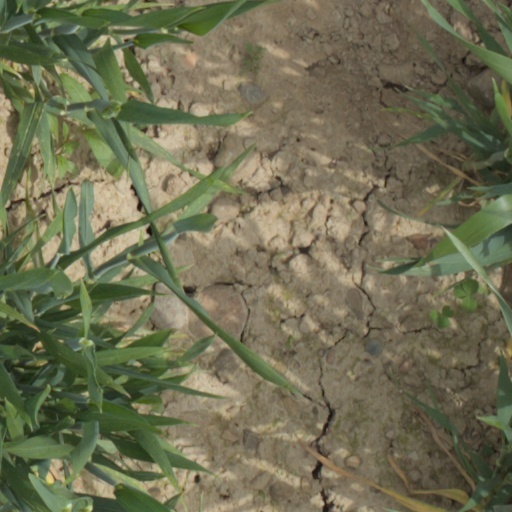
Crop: wheat